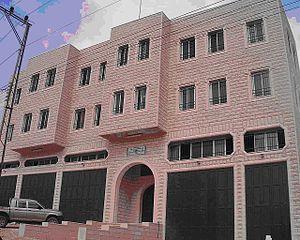
Ash-Shuyukh est un village palestinien montagneux situé à 6.5 km au nord-est d'Hébron, qui appartient administrativement par gouvernorat à Hébron. Il y a cinq familles vivant dans ce village : Alhalaika, Ewidat, Alwarasnah, Alhasasnah et Alayaydah.